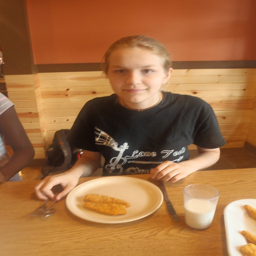
A young pretty girl having a meal with a glass of milk.
A girl is sitting down with two chicken tenders on her plate.
There is a girl with a glass of milk and chicken strips.
A young girl sitting at a table with  fish sticks and milk.
A person sits at a table with food and drink.